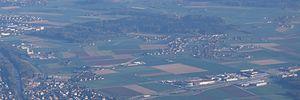
Lyssach est une commune suisse du canton de Berne, située dans l'arrondissement administratif de l'Emmental.